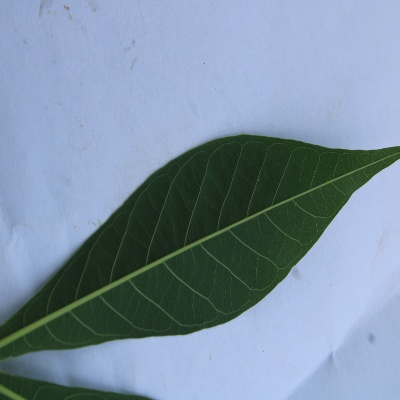
Crop: Cassava
Condition: healthy